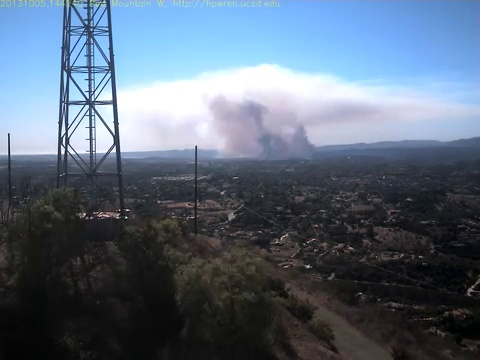
Fire: no
Smoke: yes